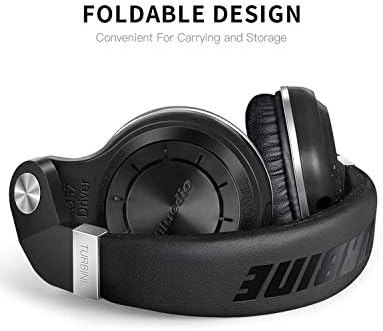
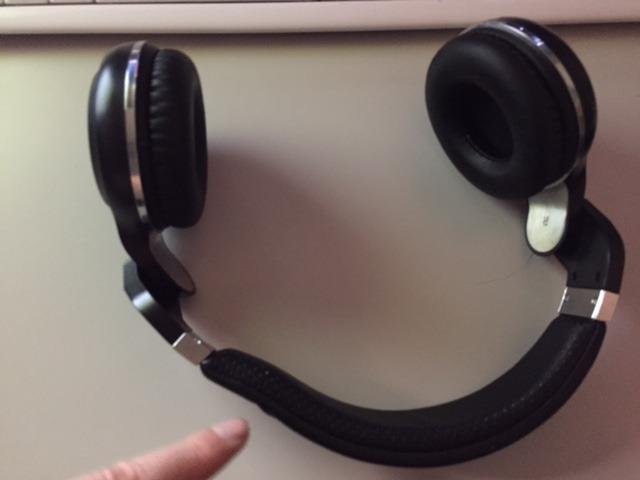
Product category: headphones
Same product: yes